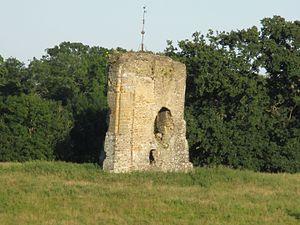
Le château fort de Knepp surplombe par l'ouest le village de West Grinstead, dans le Sussex de l'Ouest. Il domine la vallée de l'Adur et l'A24. Il tire son nom du vieil anglais cnæp, qui désigne une levée de terre.